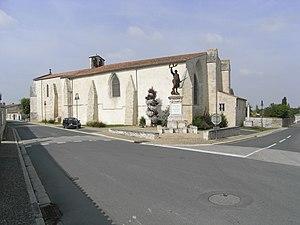
Église et monuments aux morts de Sainte-Soulle en Charente-Maritime (France).
Cet article recense une partie des monuments historiques de la Charente-Maritime, en France.
Le Poilu victorieux, aussi appelé Poilu de la Victoire, est une œuvre du sculpteur français Eugène Bénet, réalisée en 1920. Représentant un poilu, un soldat français de la Première Guerre mondiale, et destinée aux monuments aux morts, elle en orne plusieurs centaines à travers la France.
Sainte-Soulle est une commune du sud-ouest de la France, située dans le département de la Charente-Maritime en région Nouvelle-Aquitaine.